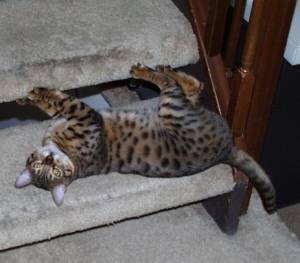
Animal: cat
Breed: bengal